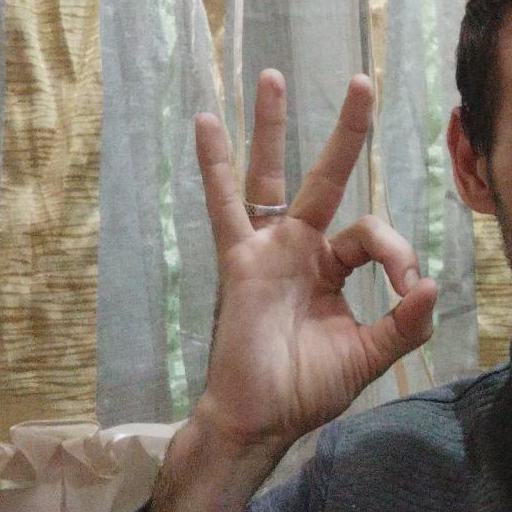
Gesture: ok